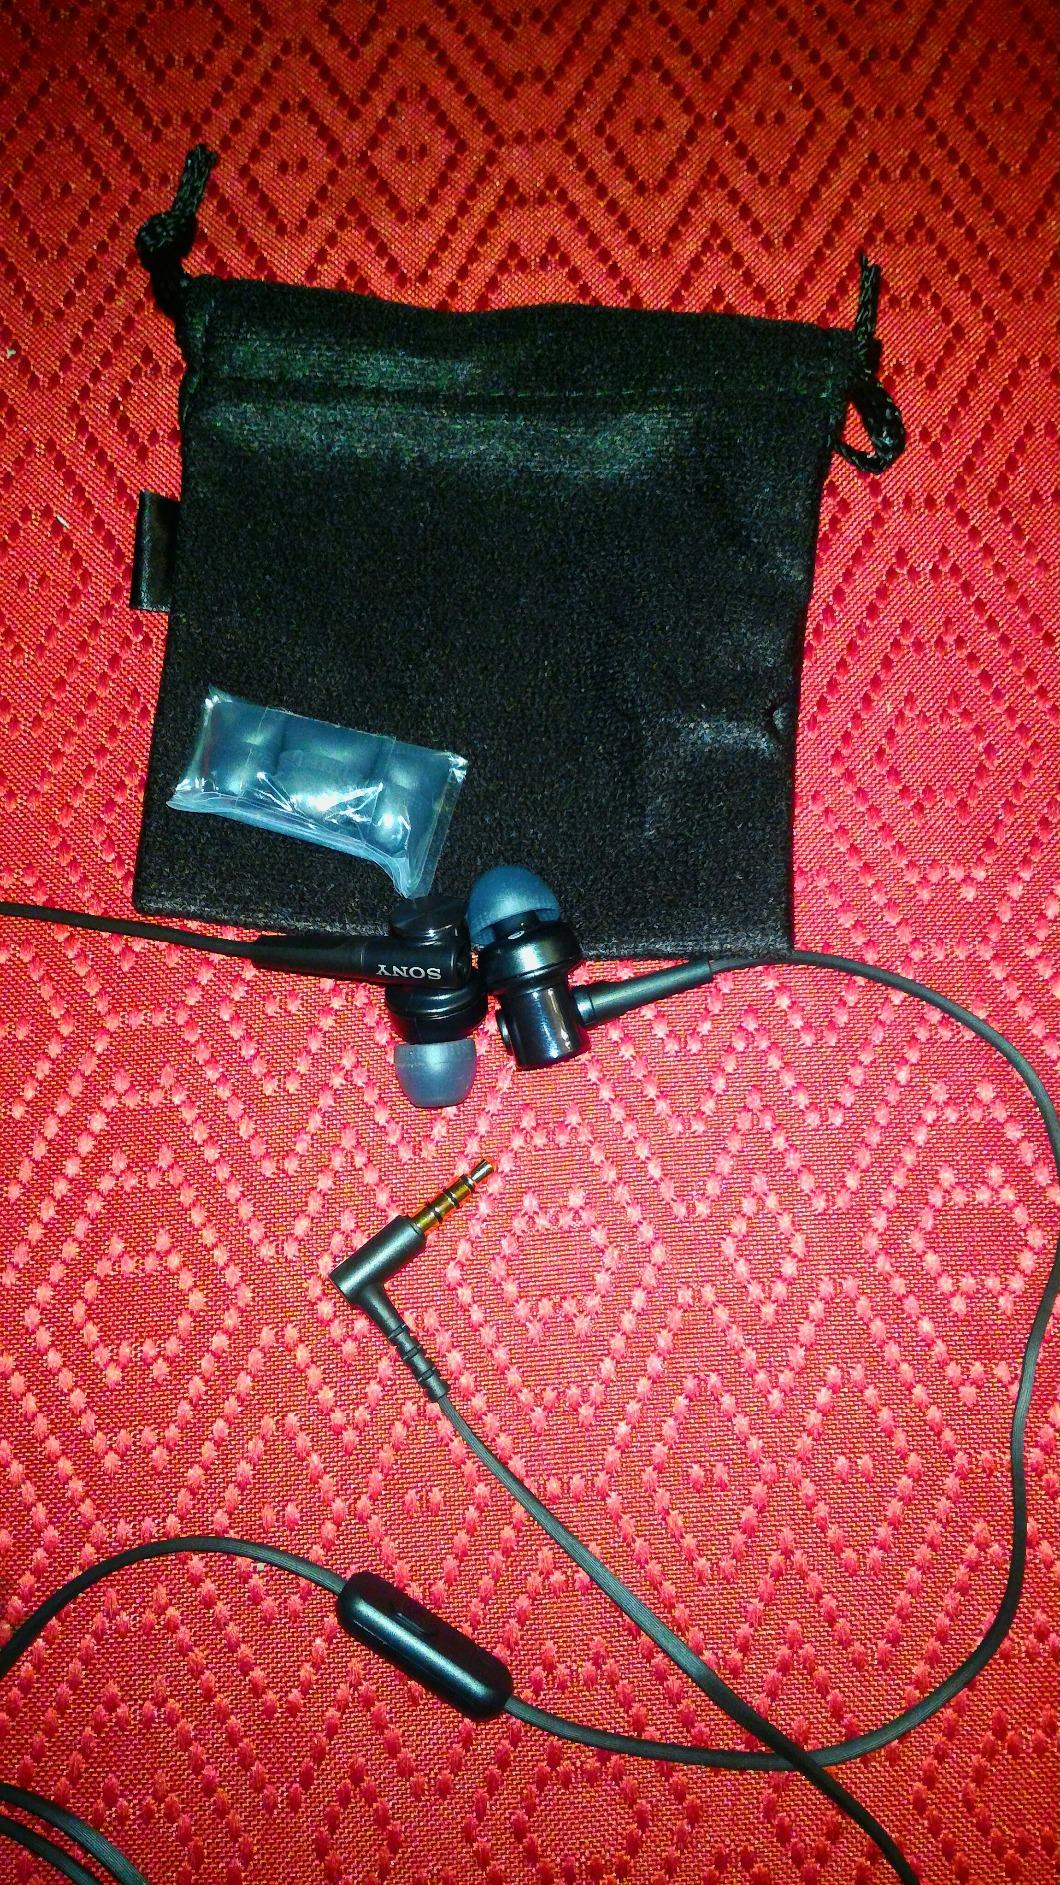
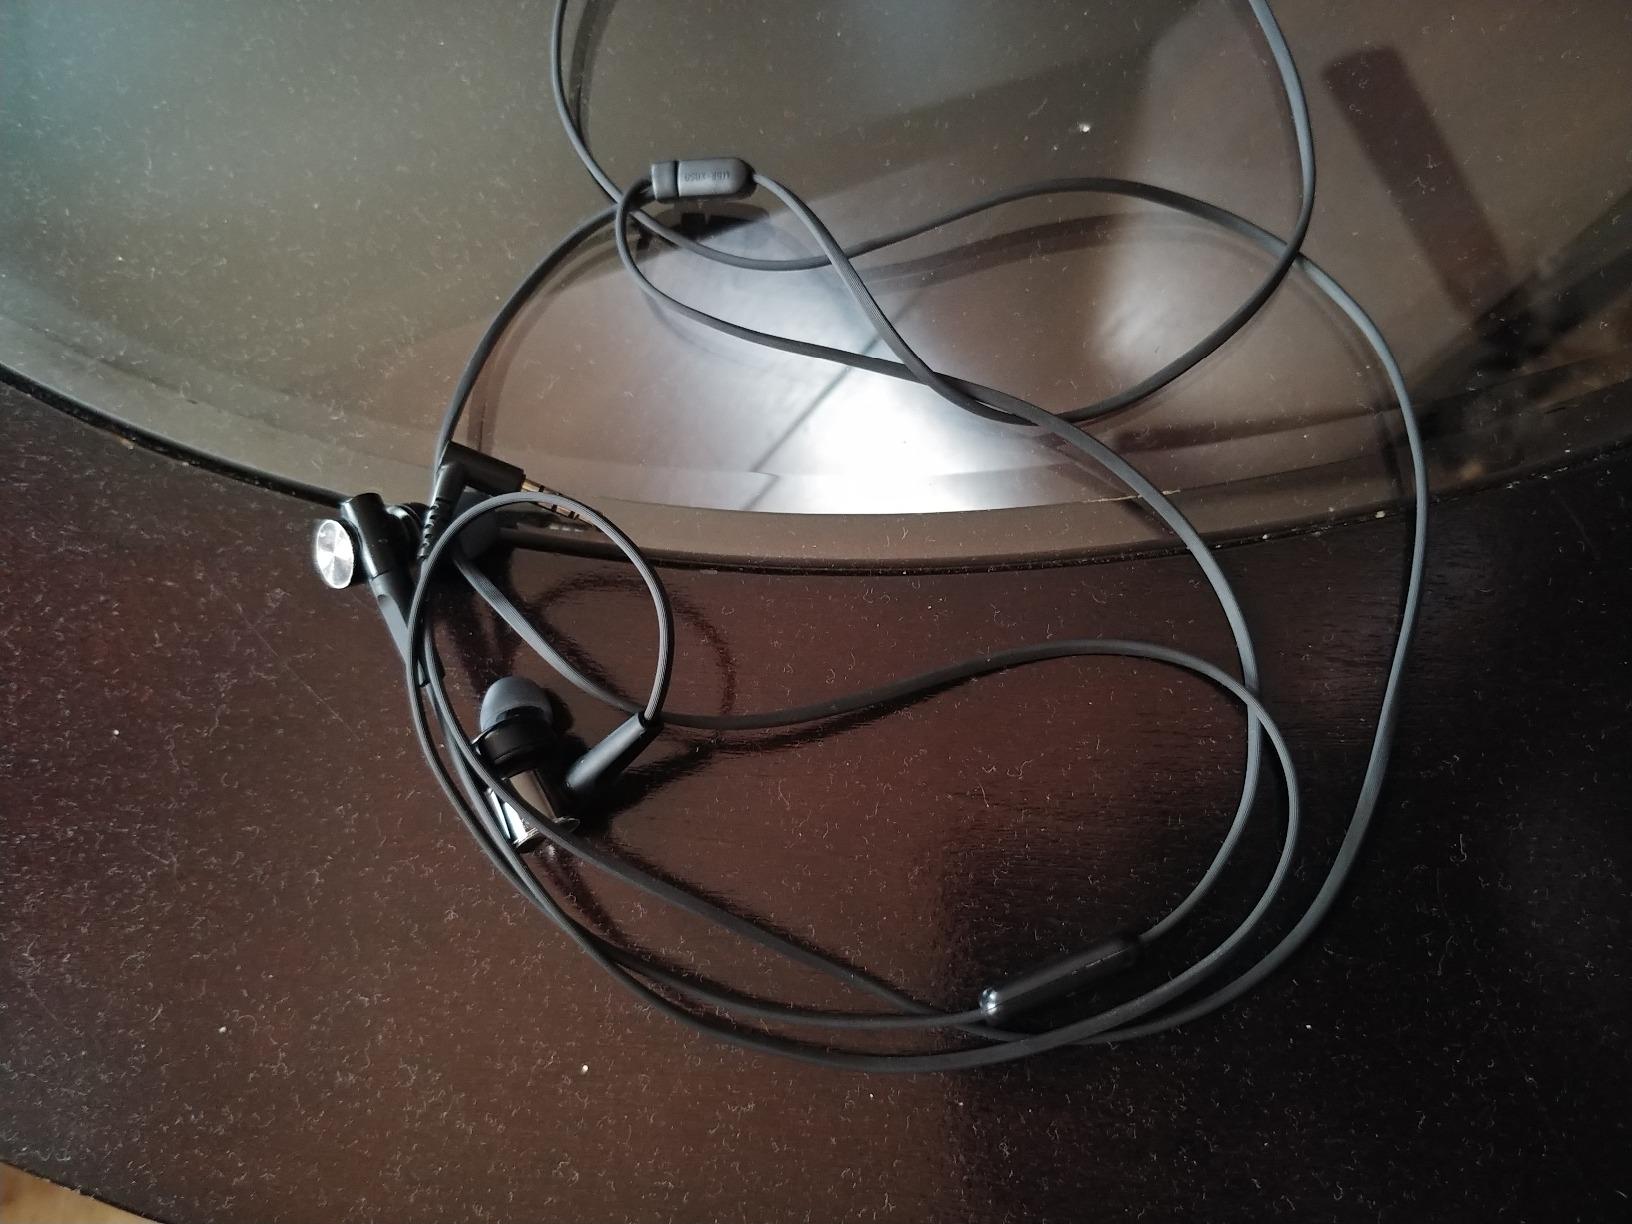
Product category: headphones
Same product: yes